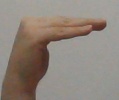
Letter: haa